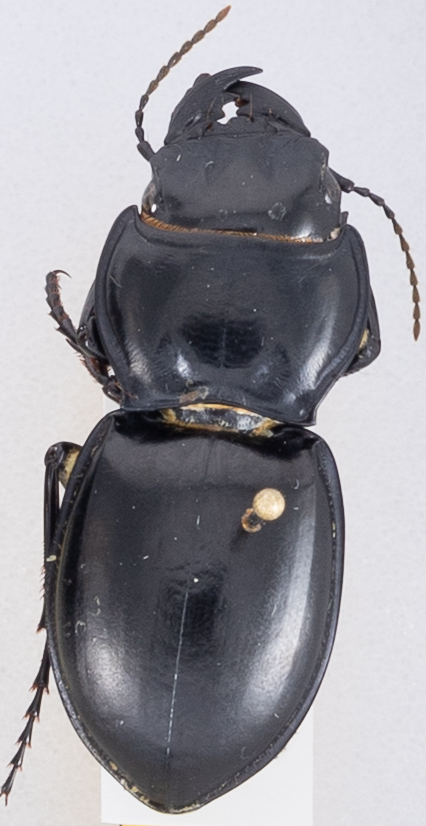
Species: Pasimachus californicus
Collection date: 2019-08-07
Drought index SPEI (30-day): -0.54
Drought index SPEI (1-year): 2.09
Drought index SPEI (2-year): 2.09